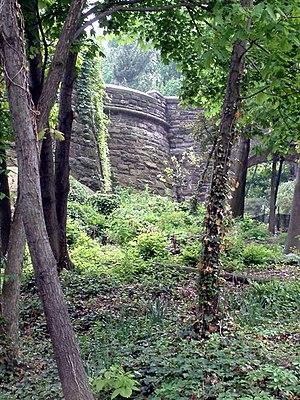
Fort Tryon Park est un parc public de la ville de New York, situé dans le quartier de Washington Heights, dans le nord de l'arrondissement de Manhattan. Sa surface est de 270 000 m².